Zhang Zining

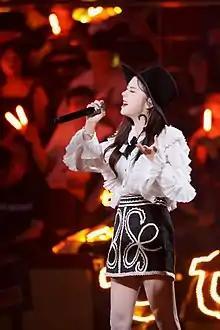
Zining at a concert in Guangzhou, 2019

Zhang Zining (born March 9, 1996), known by her stage name Zining, is a Chinese singer. She was the main vocalist of Chinese girl group MERA before taking part in the survival show "Produce 101 China". She debuted as a member of Rocket Girls 101 after finishing seventh on the show. Zining officially graduated from Rocket Girls 101 on June 23, 2020, 2 years after their formation. She now pursues a solo career.